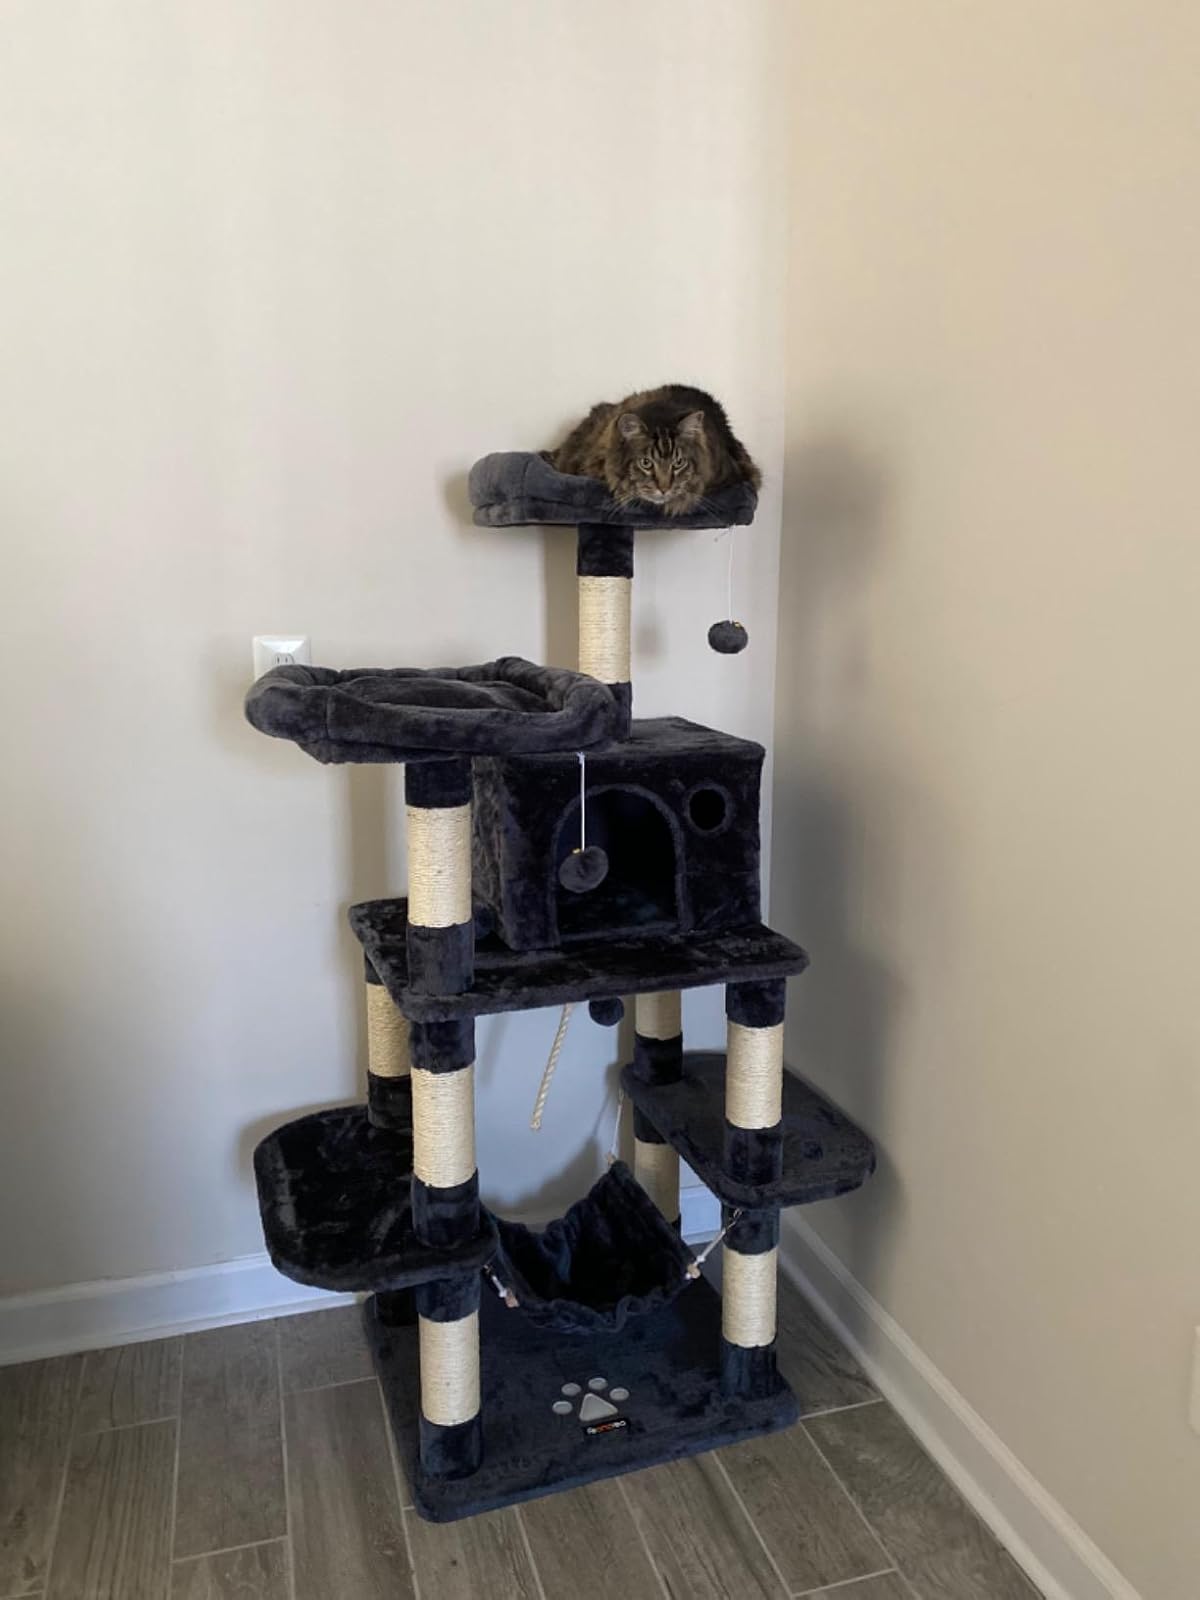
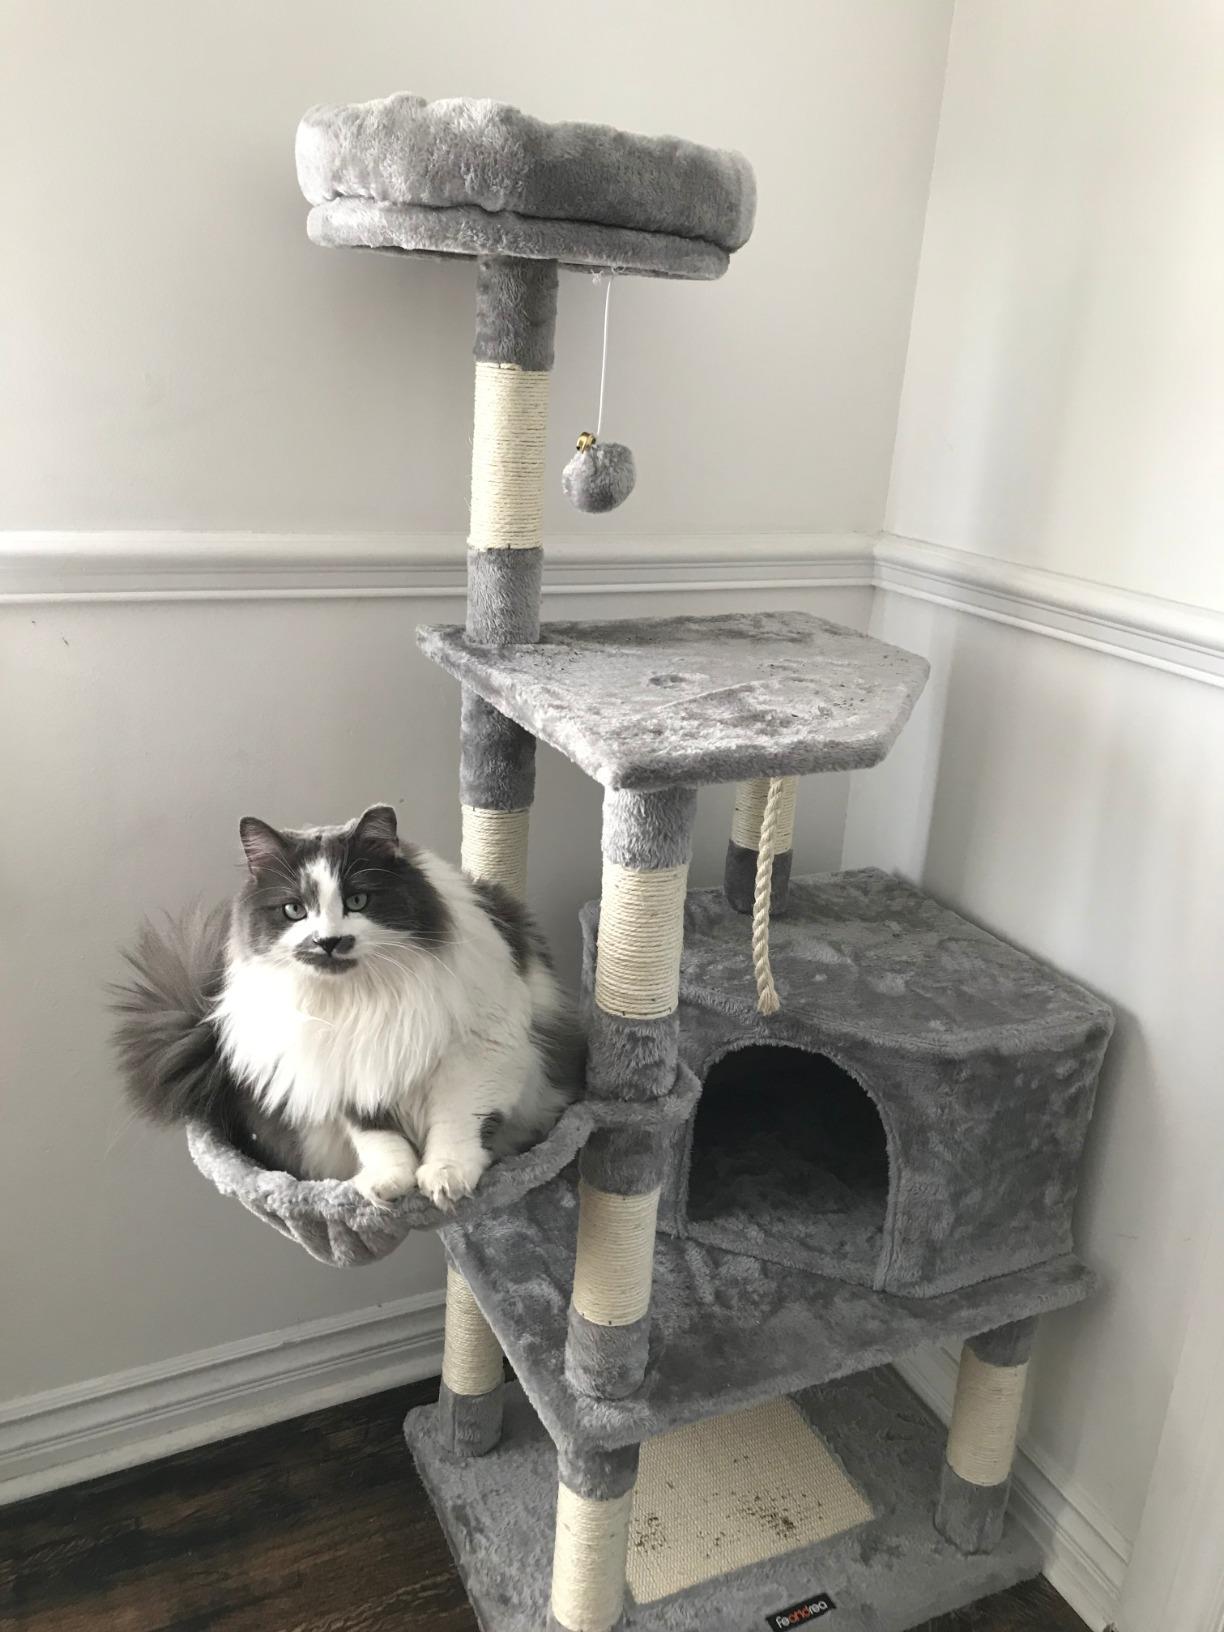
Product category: items_cat tree
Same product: no